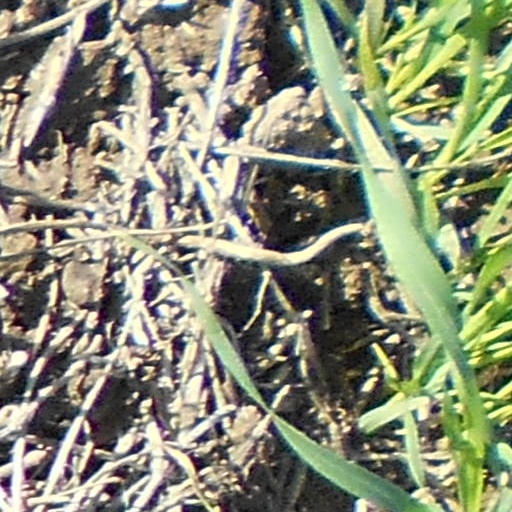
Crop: wheat